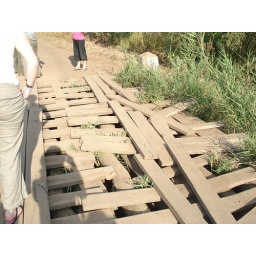
I wouldn't even walk over this bridge nevermind drive a bus over it!